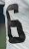
Number: 6